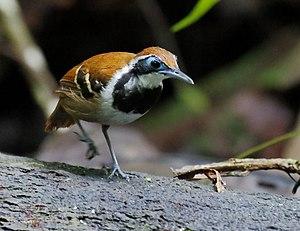
Myrmoderus est un genre de passereaux de la famille des Thamnophilidae. Il comprend cinq espèces d'alapis.